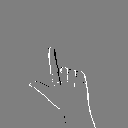
ASL letter: l